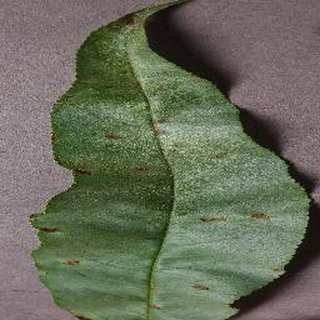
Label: peach_bacterial_spot